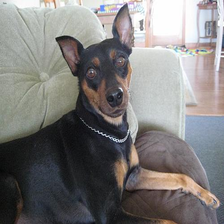
Species: dog
Breed: miniature pinscher